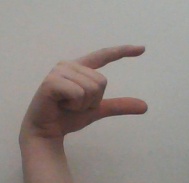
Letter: dal